Wojciech Jaruzelski

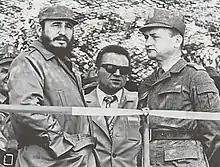
Jaruzelski (right) with Fidel Castro (left) in Poland, May 1972

In August 1968, Jaruzelski, as the defence minister, ordered the 2nd Army under General Florian Siwicki (of the "LWP") to invade Czechoslovakia, resulting in military occupation of northern Czechoslovakia until 11 November 1968 when under his orders and agreements with the Soviet Union his Polish troops were withdrawn and replaced by the Soviet Army. In 1970, he was involved in the successful plot against Władysław Gomułka, which led to the appointment of Edward Gierek as General Secretary of the Polish United Workers Party. There is some question whether he took part in organising the brutal suppression of striking workers; or whether his orders to the Communist military led to massacres in the coastal cities of Gdańsk, Gdynia, Elbląg and Szczecin. As Minister of Defense, General Jaruzelski was ultimately responsible for 27,000 troops used against unarmed civilians. He claims that he was circumvented, which is why he never apologised for his involvement. Jaruzelski became a candidate member for the Politburo of the Polish United Workers' Party, the chief executive body of the party, obtaining full membership the following year.